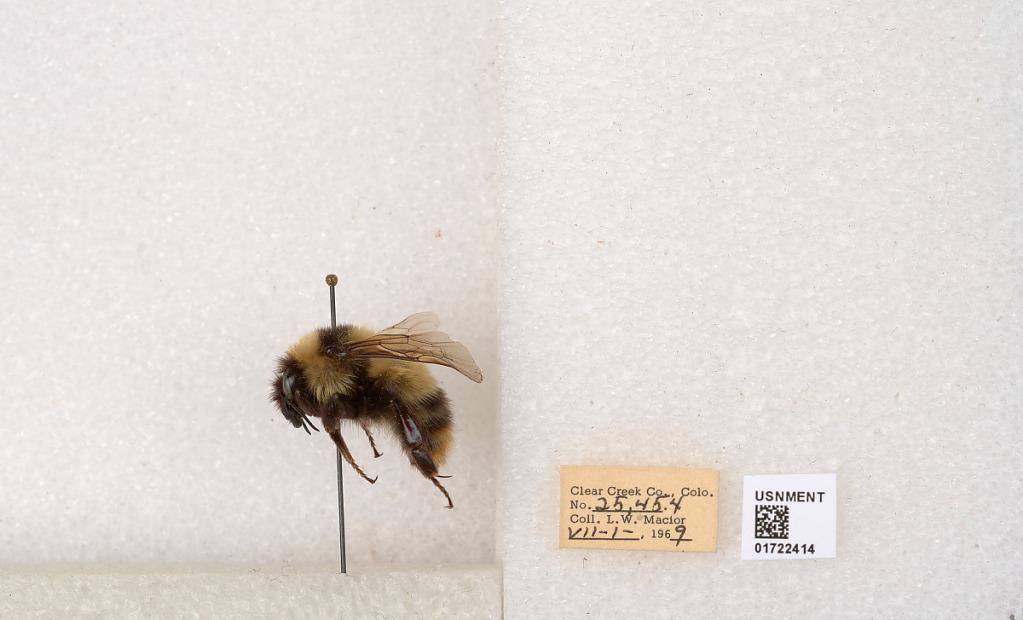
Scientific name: Bombus kirbyellus
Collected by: L. Macior
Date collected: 1969-7-1
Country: United States
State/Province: Colorado
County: Clear Creek
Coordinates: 39.6891, -105.644